Dan Seals (politician)

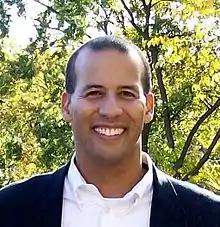
Seals in 2008

Daniel Joseph Seals (born June 19, 1971) is an American business consultant and a Democratic politician from Illinois. Seals was the Democratic nominee in three campaigns to become U.S. Representative for . In 2006 and 2008, he was defeated by the incumbent Mark Kirk. In his third run, he was defeated by Republican candidate Robert Dold, on November 2, 2010, after Kirk vacated the seat to successfully run for the U.S. Senate.